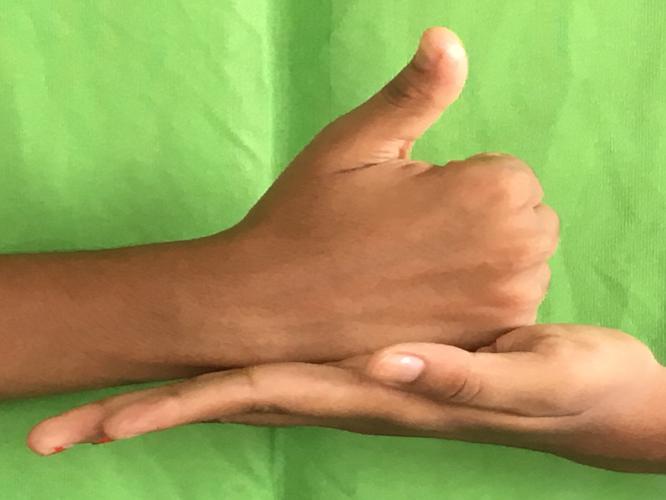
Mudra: Shivalinga
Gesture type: double_hand